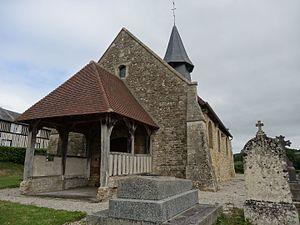
Montreuil-en-Auge,(14) porche et façade ouest de l'église Saint-Roch des XIe et XIIe siècles
Montreuil-en-Auge est une commune française, située dans le département du Calvados en région Normandie, peuplée de 57 habitants.